Sex shop

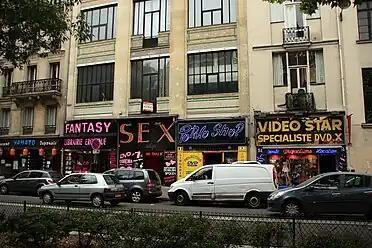
Sex shops on Boulevard de Clichy, Paris, France

A sex shop is a retailer that sells products related to adult sexual or erotic entertainment, such as sex toys, lingerie, pornography, and other related products.